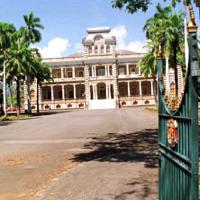
Weather: sun or clear